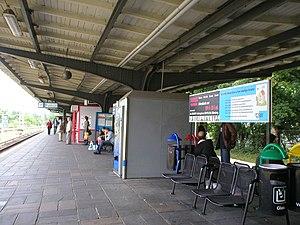
La gare de Berlin Frankfurter Allee est une gare ferroviaire de la S-Bahn à Berlin sur la Ringbahn. Elle est située dans le quartier Friedrichshain dans l'arrondissement de Friedrichshain-Kreuzberg à la limite du quartier Berlin-Lichtenberg. Sa sortie principale s'ouvre sur la Rigaer Straße, qui est parallèle à la Frankfurter Allee. Le nom est une référence à la ville de Francfort-sur-l'Oder.